Hellpits of Nightfang

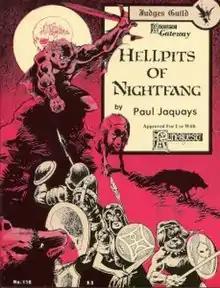
Cover by Jennell Jaquays

Hellpits of Nightfang is an adventure published by Judges Guild in 1979 for the fantasy role-playing game "RuneQuest".